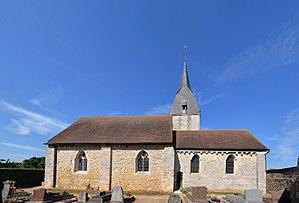
Coudray-Rabut (Calvados)
Coudray-Rabut est une ancienne commune française du département du Calvados et de la région Normandie. Le 1ᵉʳ janvier 2019, elle intègre la commune de Pont-l'Évêque.